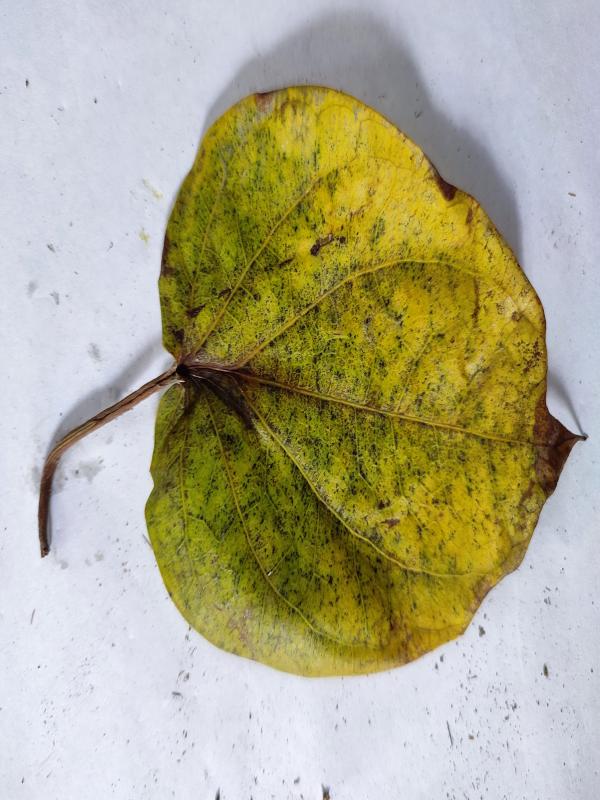
Label: Dried_Leaf